Capriano del Colle

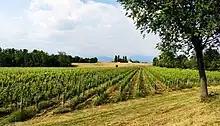
Capriano del Colle vigna.jpg

Capriano del Colle (Brescian: ) is a "comune" in the province of Brescia, Lombardy, northern Italy. It is bounded by other communes of Azzano Mella, Bagnolo Mella, Flero, Poncarale, Castel Mella and Dello. It is situated on the eastern slopes of Monte Netto, famous for the production of Clinto grapes.